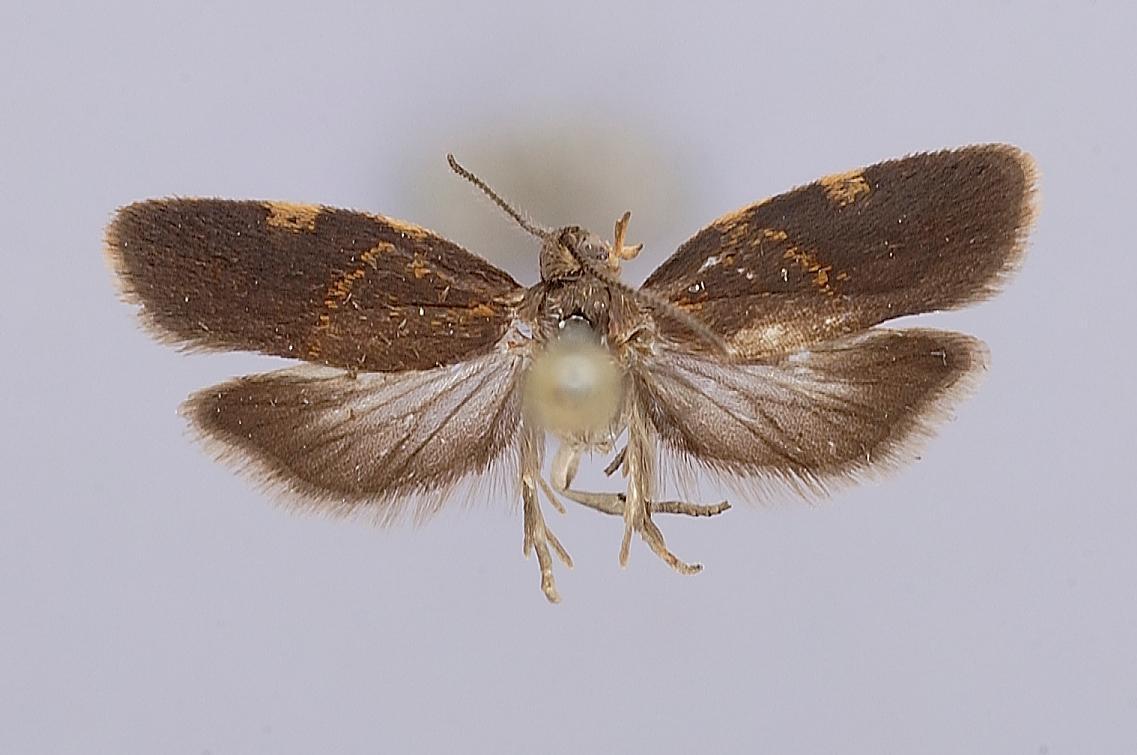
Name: Dichelopa dendrophila
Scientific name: Dichelopa dendrophila Clarke, 1971
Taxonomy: Animalia, Arthropoda, Insecta, Lepidoptera, Tortricidae
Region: J. Clarke
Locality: Rapa Island, Maugaoa, Austral Islands, French Polynesia, France
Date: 3 Nov 1963